Queen to Play

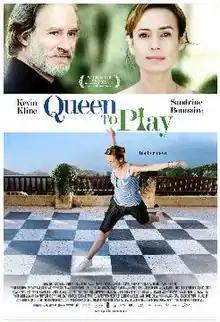

Queen to Play (original title "Joueuse", the feminine form of “player”) is a 2009 French-German film directed by Caroline Bottaro. It is based on the novel "La Joueuse d’échecs" by Bertina Henrichs.